Namyangju massacre

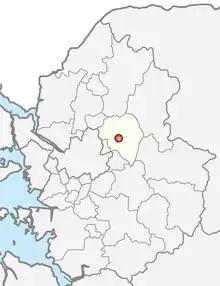
Location of Namyangju within Gyeonggi-do

The Namyangju massacre (Hanja: 南楊州民間人虐殺 "Namyangju civilian massacre") was a mass killing conducted by South Korean police and local militia forces between October 1950 and early 1951 in Namyangju, Gyeonggi-do district of South Korea. More than 460 people were summarily executed, including at least 23 children under the age of 10. After the victory of the Second Battle of Seoul, South Korean authorities arrested and summarily executed several individuals along with their families on suspicion of sympathizing with North Korea. During the massacre, South Korean Police conducted the Goyang Geumjeong Cave massacre in Goyang near Namyangju.